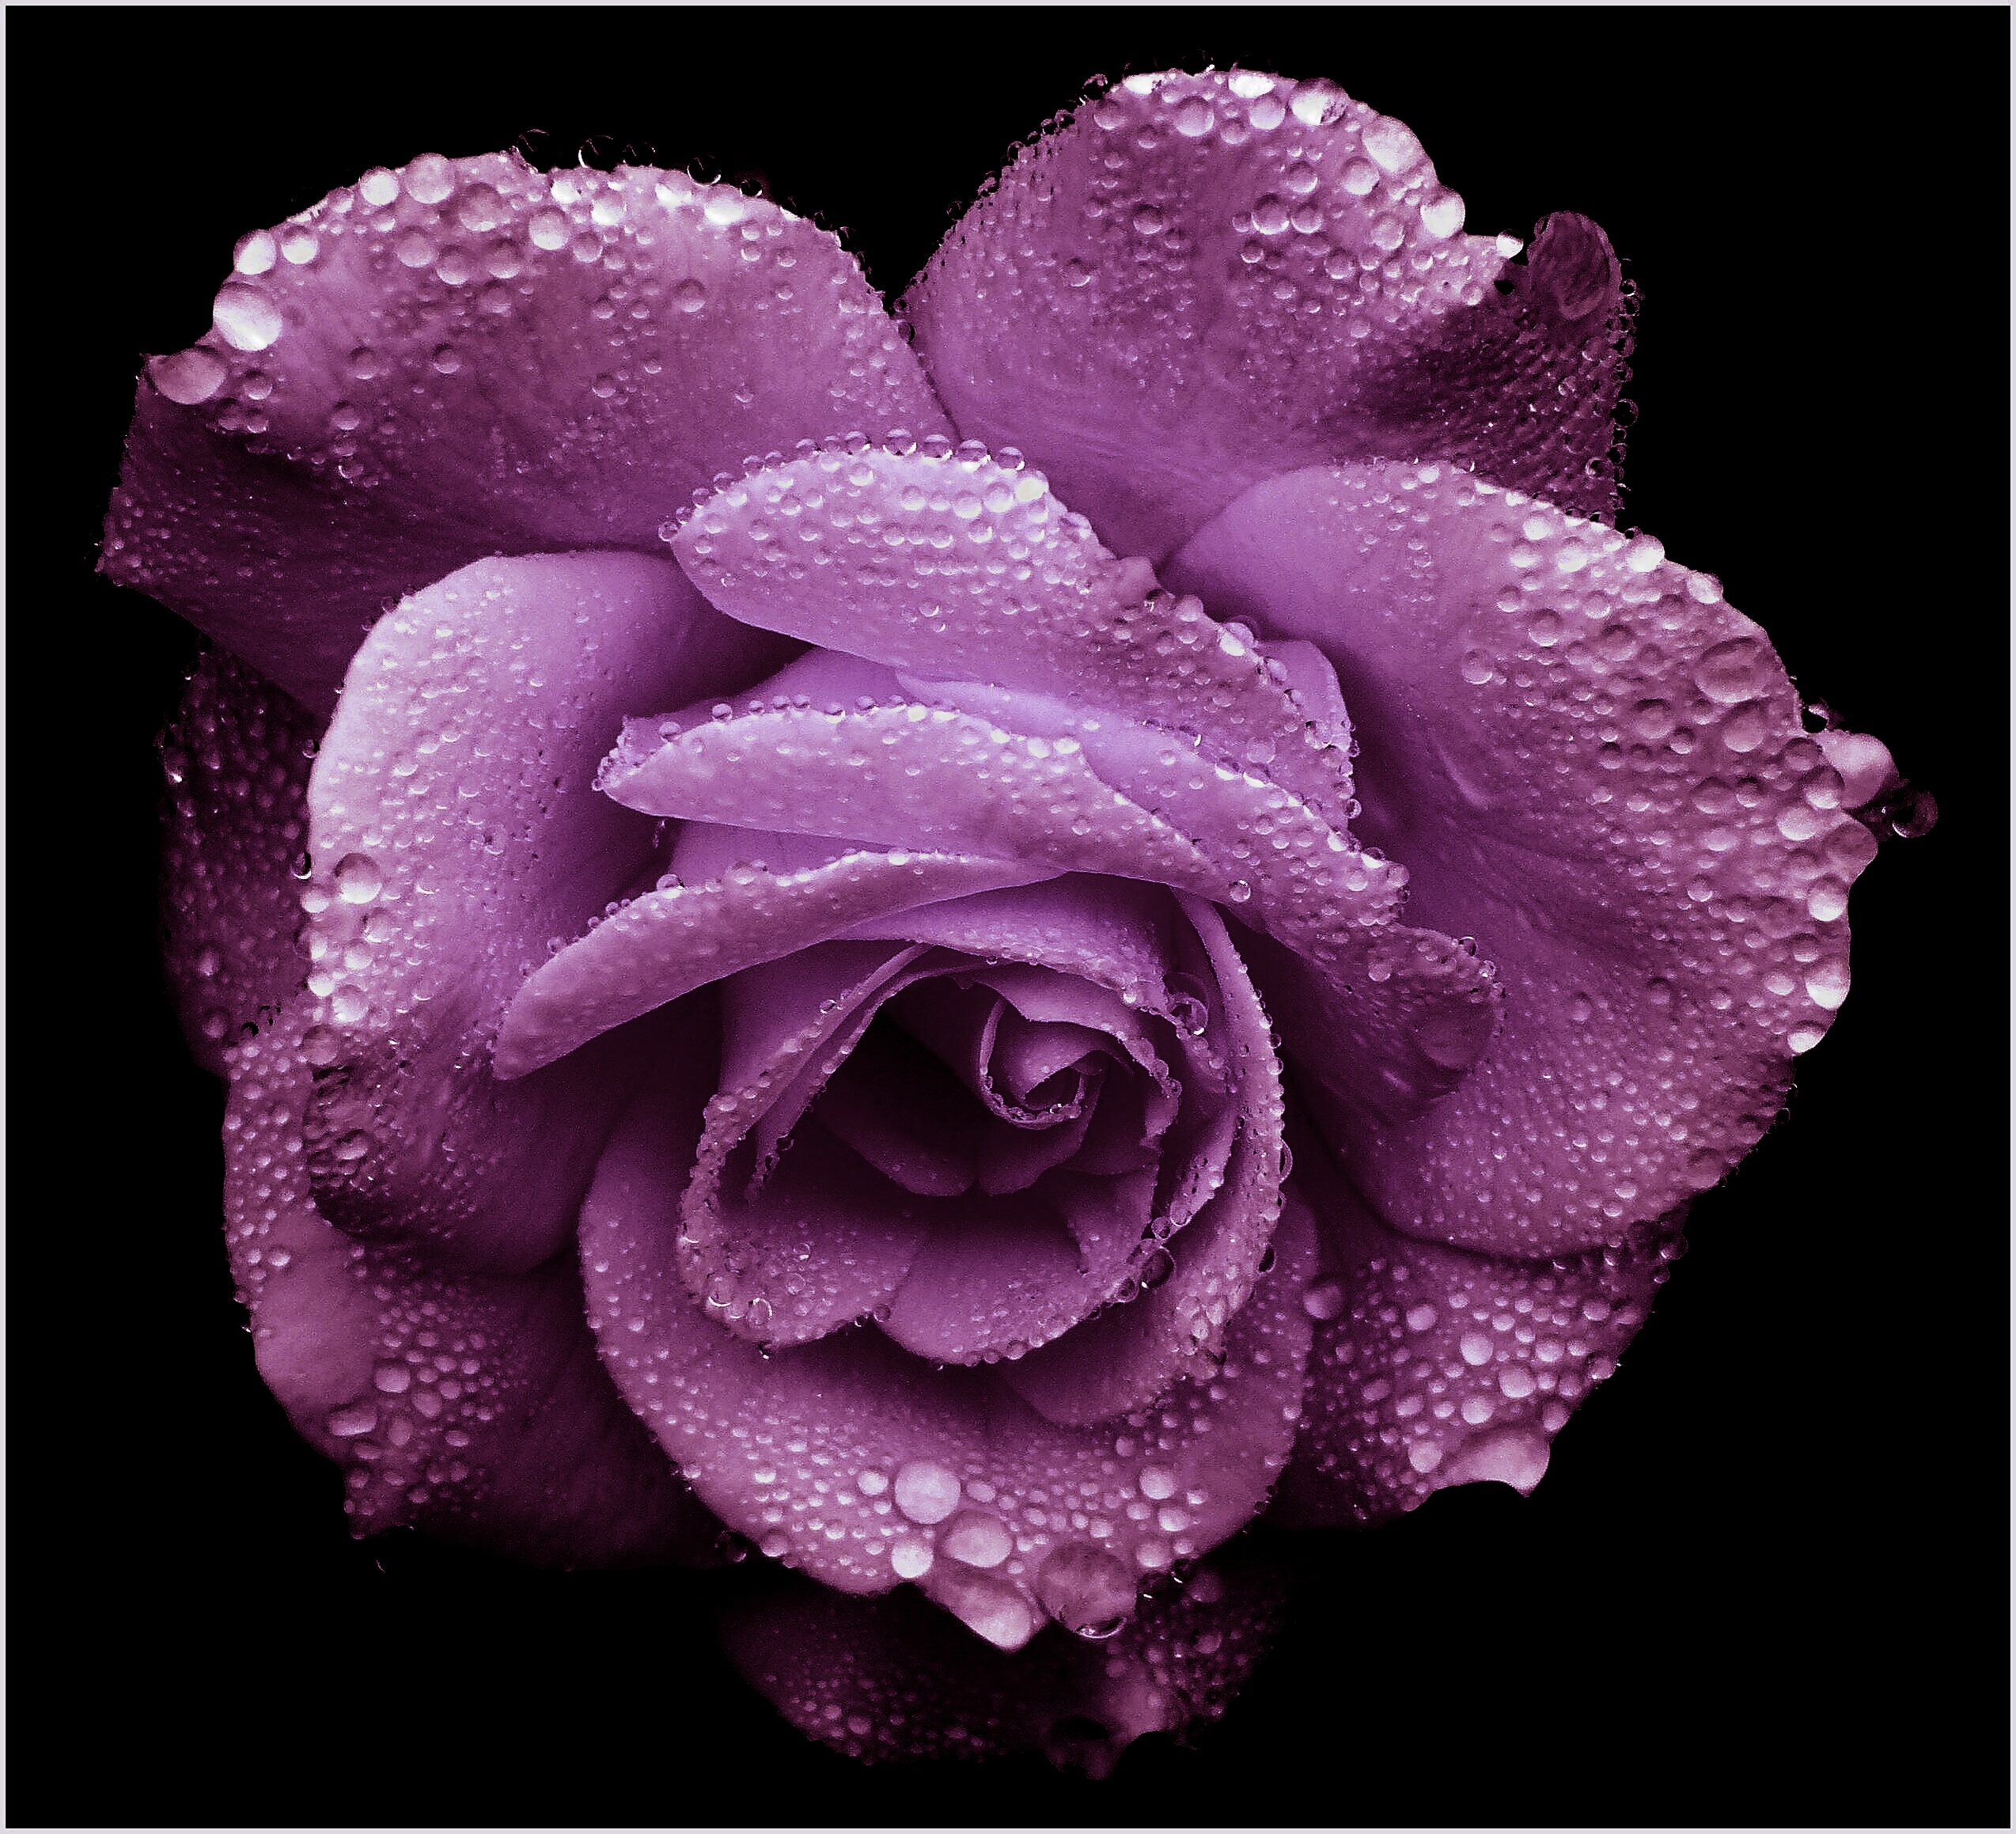
blossom, plant, flower, purple, petal, bloom, rose, romantic, pink, violet, drop of water, noble, flowering plant, garden roses, rose family, cut flowers, land plant